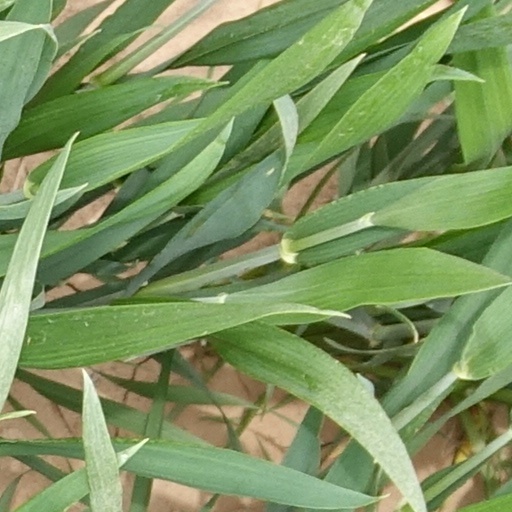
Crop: wheat